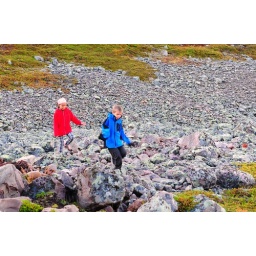
Red and blue, red for the girls and blue for the boys, common all over world..